Cassegrain Nasmyth

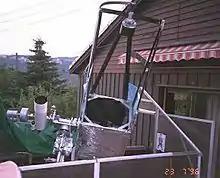
This telescope was built for visual work, but is also used with different CCD detectors. Optical design 0.61m f/15 Cassegrain Nasmyth... Observatory code 238. Oslo Norway

The Cassegrain Nasmyth telescope has the same optical design as the classical Cassegrain telescope except for a small tertiary mirror which sends out the light on the side of the telescope tube instead of through a hole in the primary mirror. This design is common in large telescopes, e.g., the W. M. Keck Observatory.